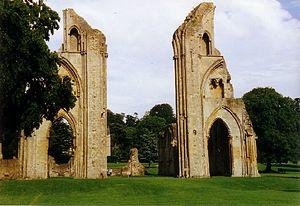
Cet article liste les abbayes bénédictines sur le territoire anglais actuel. Il s'agit des abbayes de religieux suivant la règle de saint Benoît, à l'exclusion des Cisterciens et des Gilbertins.
Henri de Blois, abbé de Glastonbury, puis évêque de Winchester, légat papal d'Angleterre, fut un personnage important de la politique anglaise de son temps, et particulièrement du règne de son frère Étienne d'Angleterre.